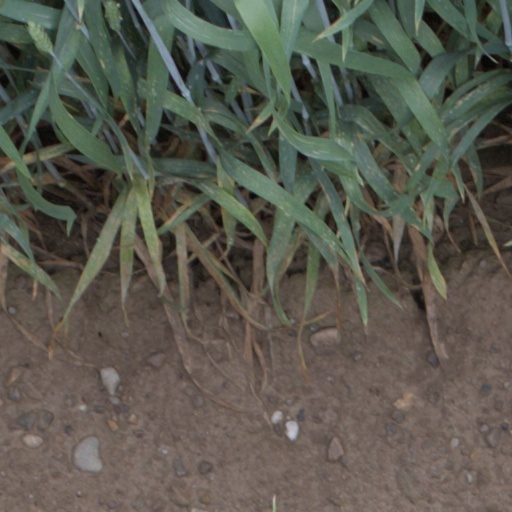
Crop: wheat